Neath Rural District

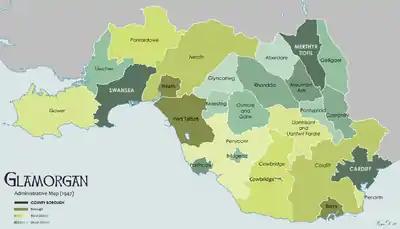
Local government divisions of Glamorgan in 1947 (Cardiff and Swansea were separate county boroughs)

Neath Rural District was a second tier local government district of Glamorgan, Wales until 1974. It covered the Neath and Dulais valleys and surrounding areas, and while it contained rural communities it was largely dominated by industry, notably coal mining.